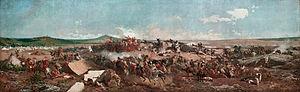
Le gouvernement français supprime l'Univers.
5 février : coup de force espagnol sur Tétouan au Maroc. L’Espagne revendique des droits historiques sur le territoire du sultanat et exige une indemnité de guerre en espèces ou un droit d’occupation permanente de Tétouan. Le sultan du Maroc doit choisir entre la présence des forces étrangères sur son territoire et l’affaiblissement durable de l’économie du pays. Un traité de paix est signé le 26 avril grâce à l’intervention britannique.
Marià Josep Bernat Fortuny i Marsal est un peintre catalan, connu sous le nom espagnolisé de Mariano Fortuny. Ses tableaux de genre ont connu un succès énorme vers 1870, le sommet de sa gloire coïncidant avec les débuts de l'impressionnisme sans qu'il ait fait partie de ce mouvement pictural. À mi-chemin entre ces deux courants, il est aussi classé dans les orientalistes par les peintures qu'il a effectuées après son voyage au Maroc. Son ami le baron Jean Charles Davillier a publié une étude sur la vie et le travail du peintre.